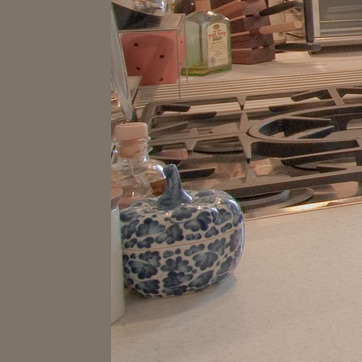
Material: ceramic